Carlo Marochetti

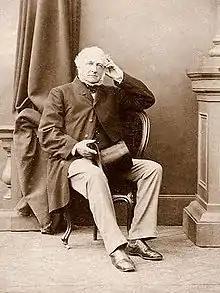
Marochetti by Antoine Claudet

Baron Pietro Carlo Giovanni Battista Marochetti (14 January 1805 – 29 December 1867) was an Italian-born French sculptor who worked in France, Italy and Britain. He completed many public sculptures, often in a neo-classical style, plus reliefs, memorials and large equestrian monuments in bronze and marble. In 1848, Marochetti settled in England, where he received commissions from Queen Victoria. Marochetti received great recognition during his lifetime, being made a baron in Italy and was awarded the Legion of Honour by the French government.